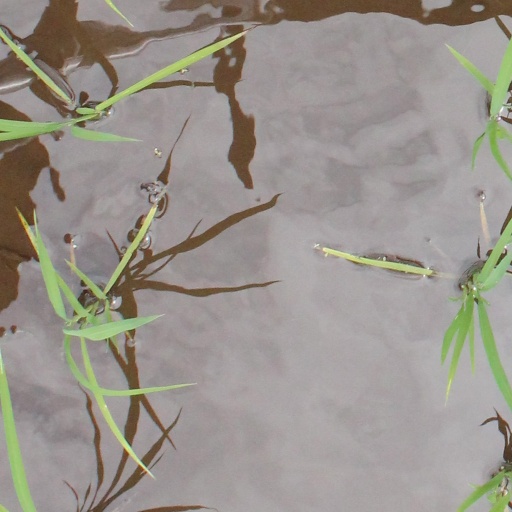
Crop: rice